General-purpose bomb

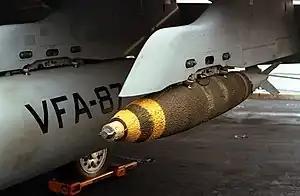
A Mk 82 GP bomb loaded on an F/A-18 Hornet, showing nose fuze and textured thermal insulation

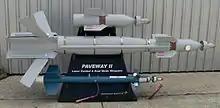
Guidance accessories for a 500 lb body and a Laser-Guided Training Round, bottom

During the Korean War and Vietnam War the U.S. used older designs like the M65, M117 and M118, which had an explosive content about 65% higher than most contemporary weapons. Although some of these weapons remain in the U.S. arsenal, they are little used and the M117 is primarily carried only by the B-52 Stratofortress.